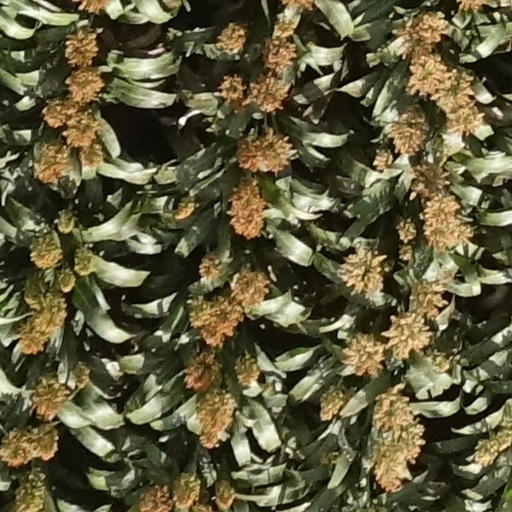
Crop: sorghum